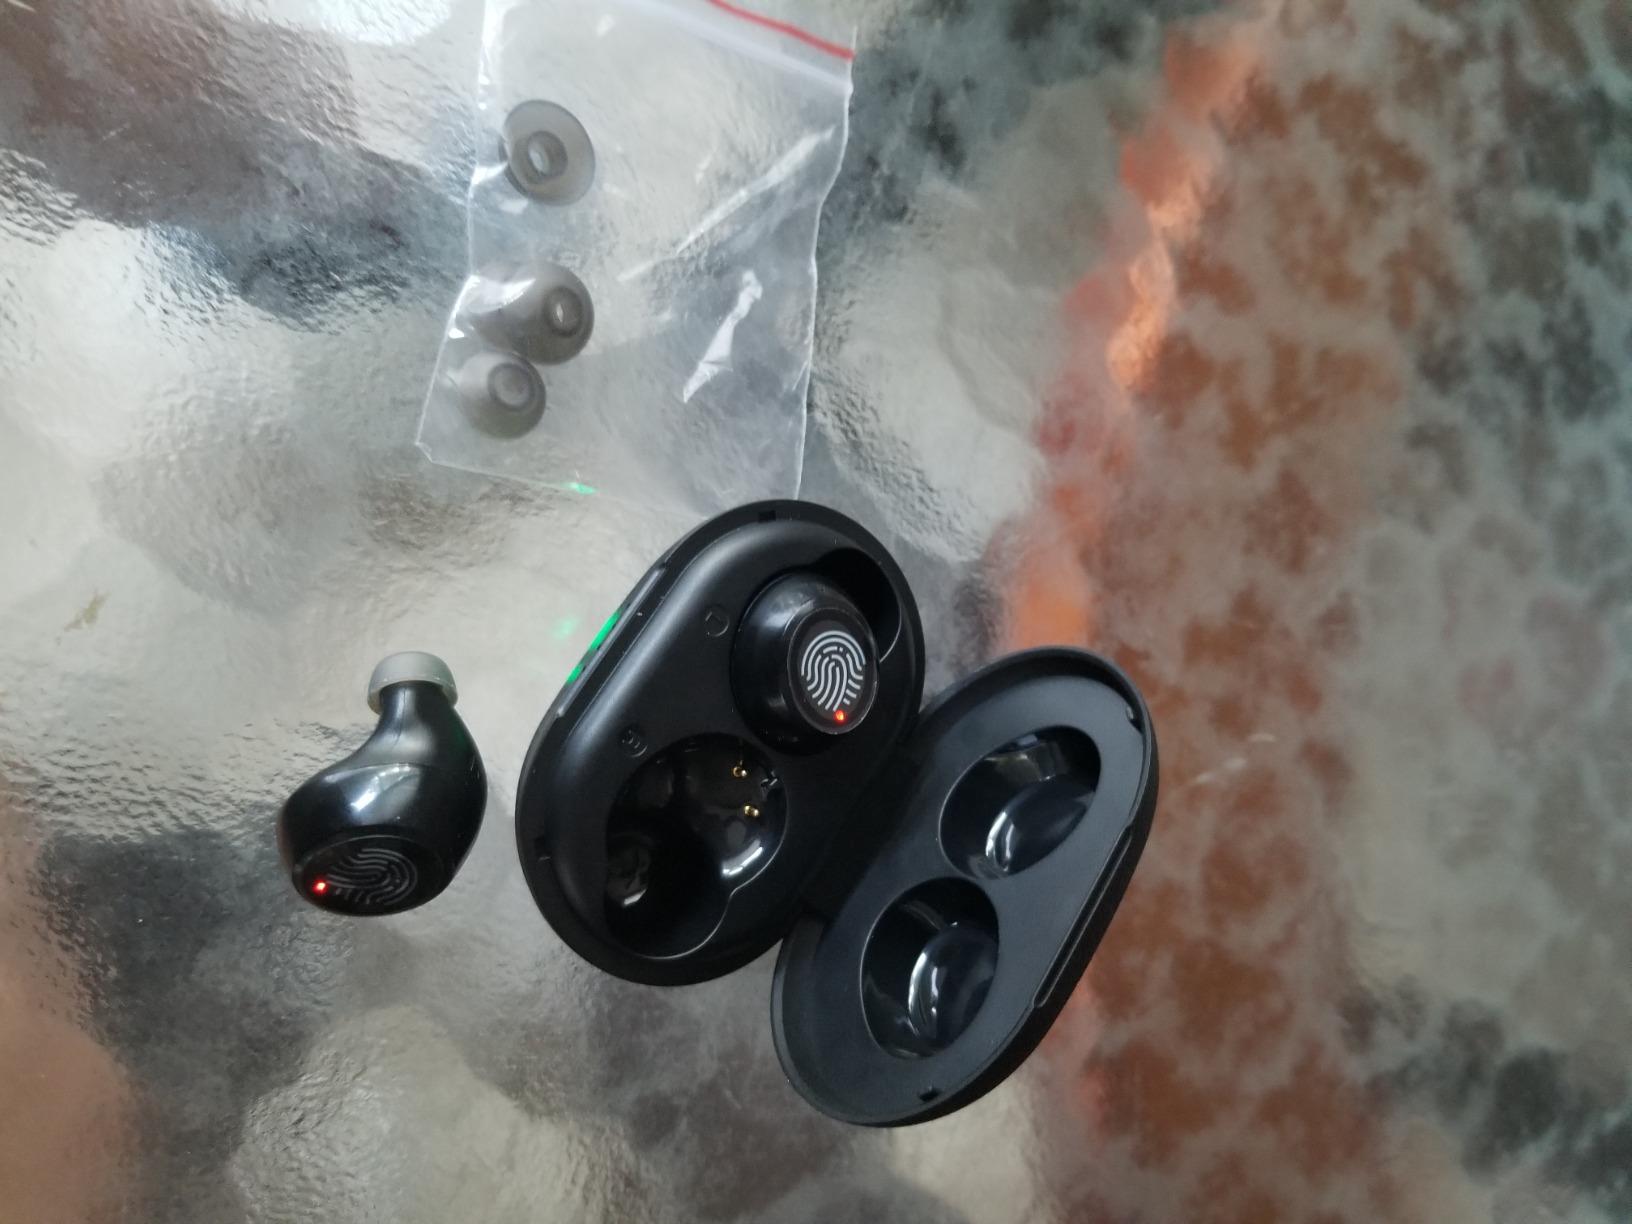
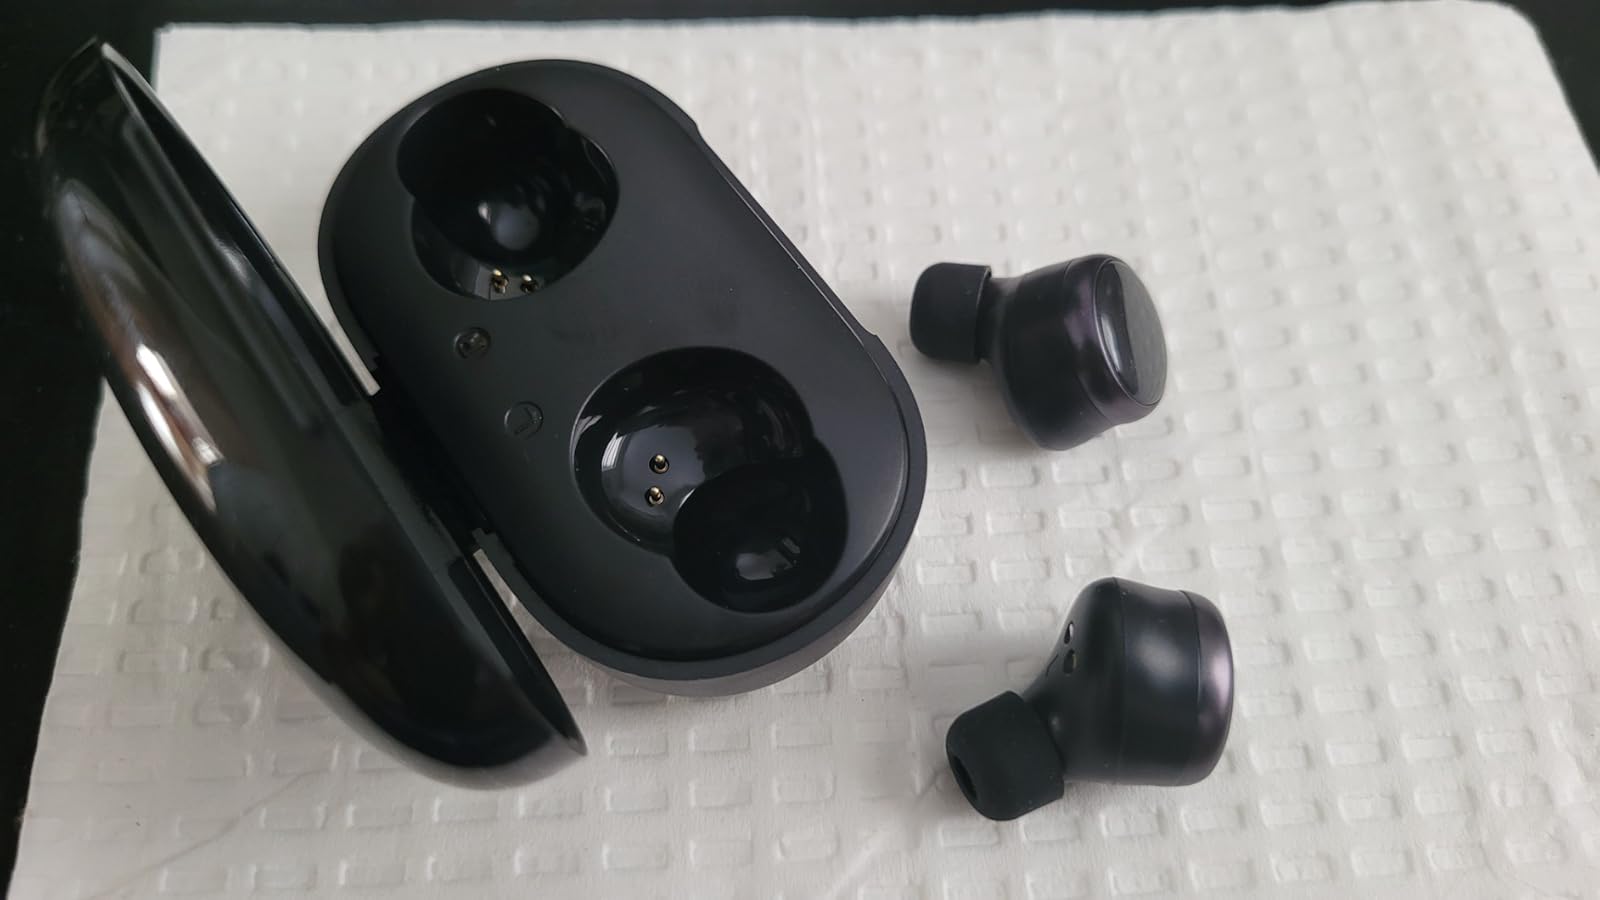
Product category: earbuds
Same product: no